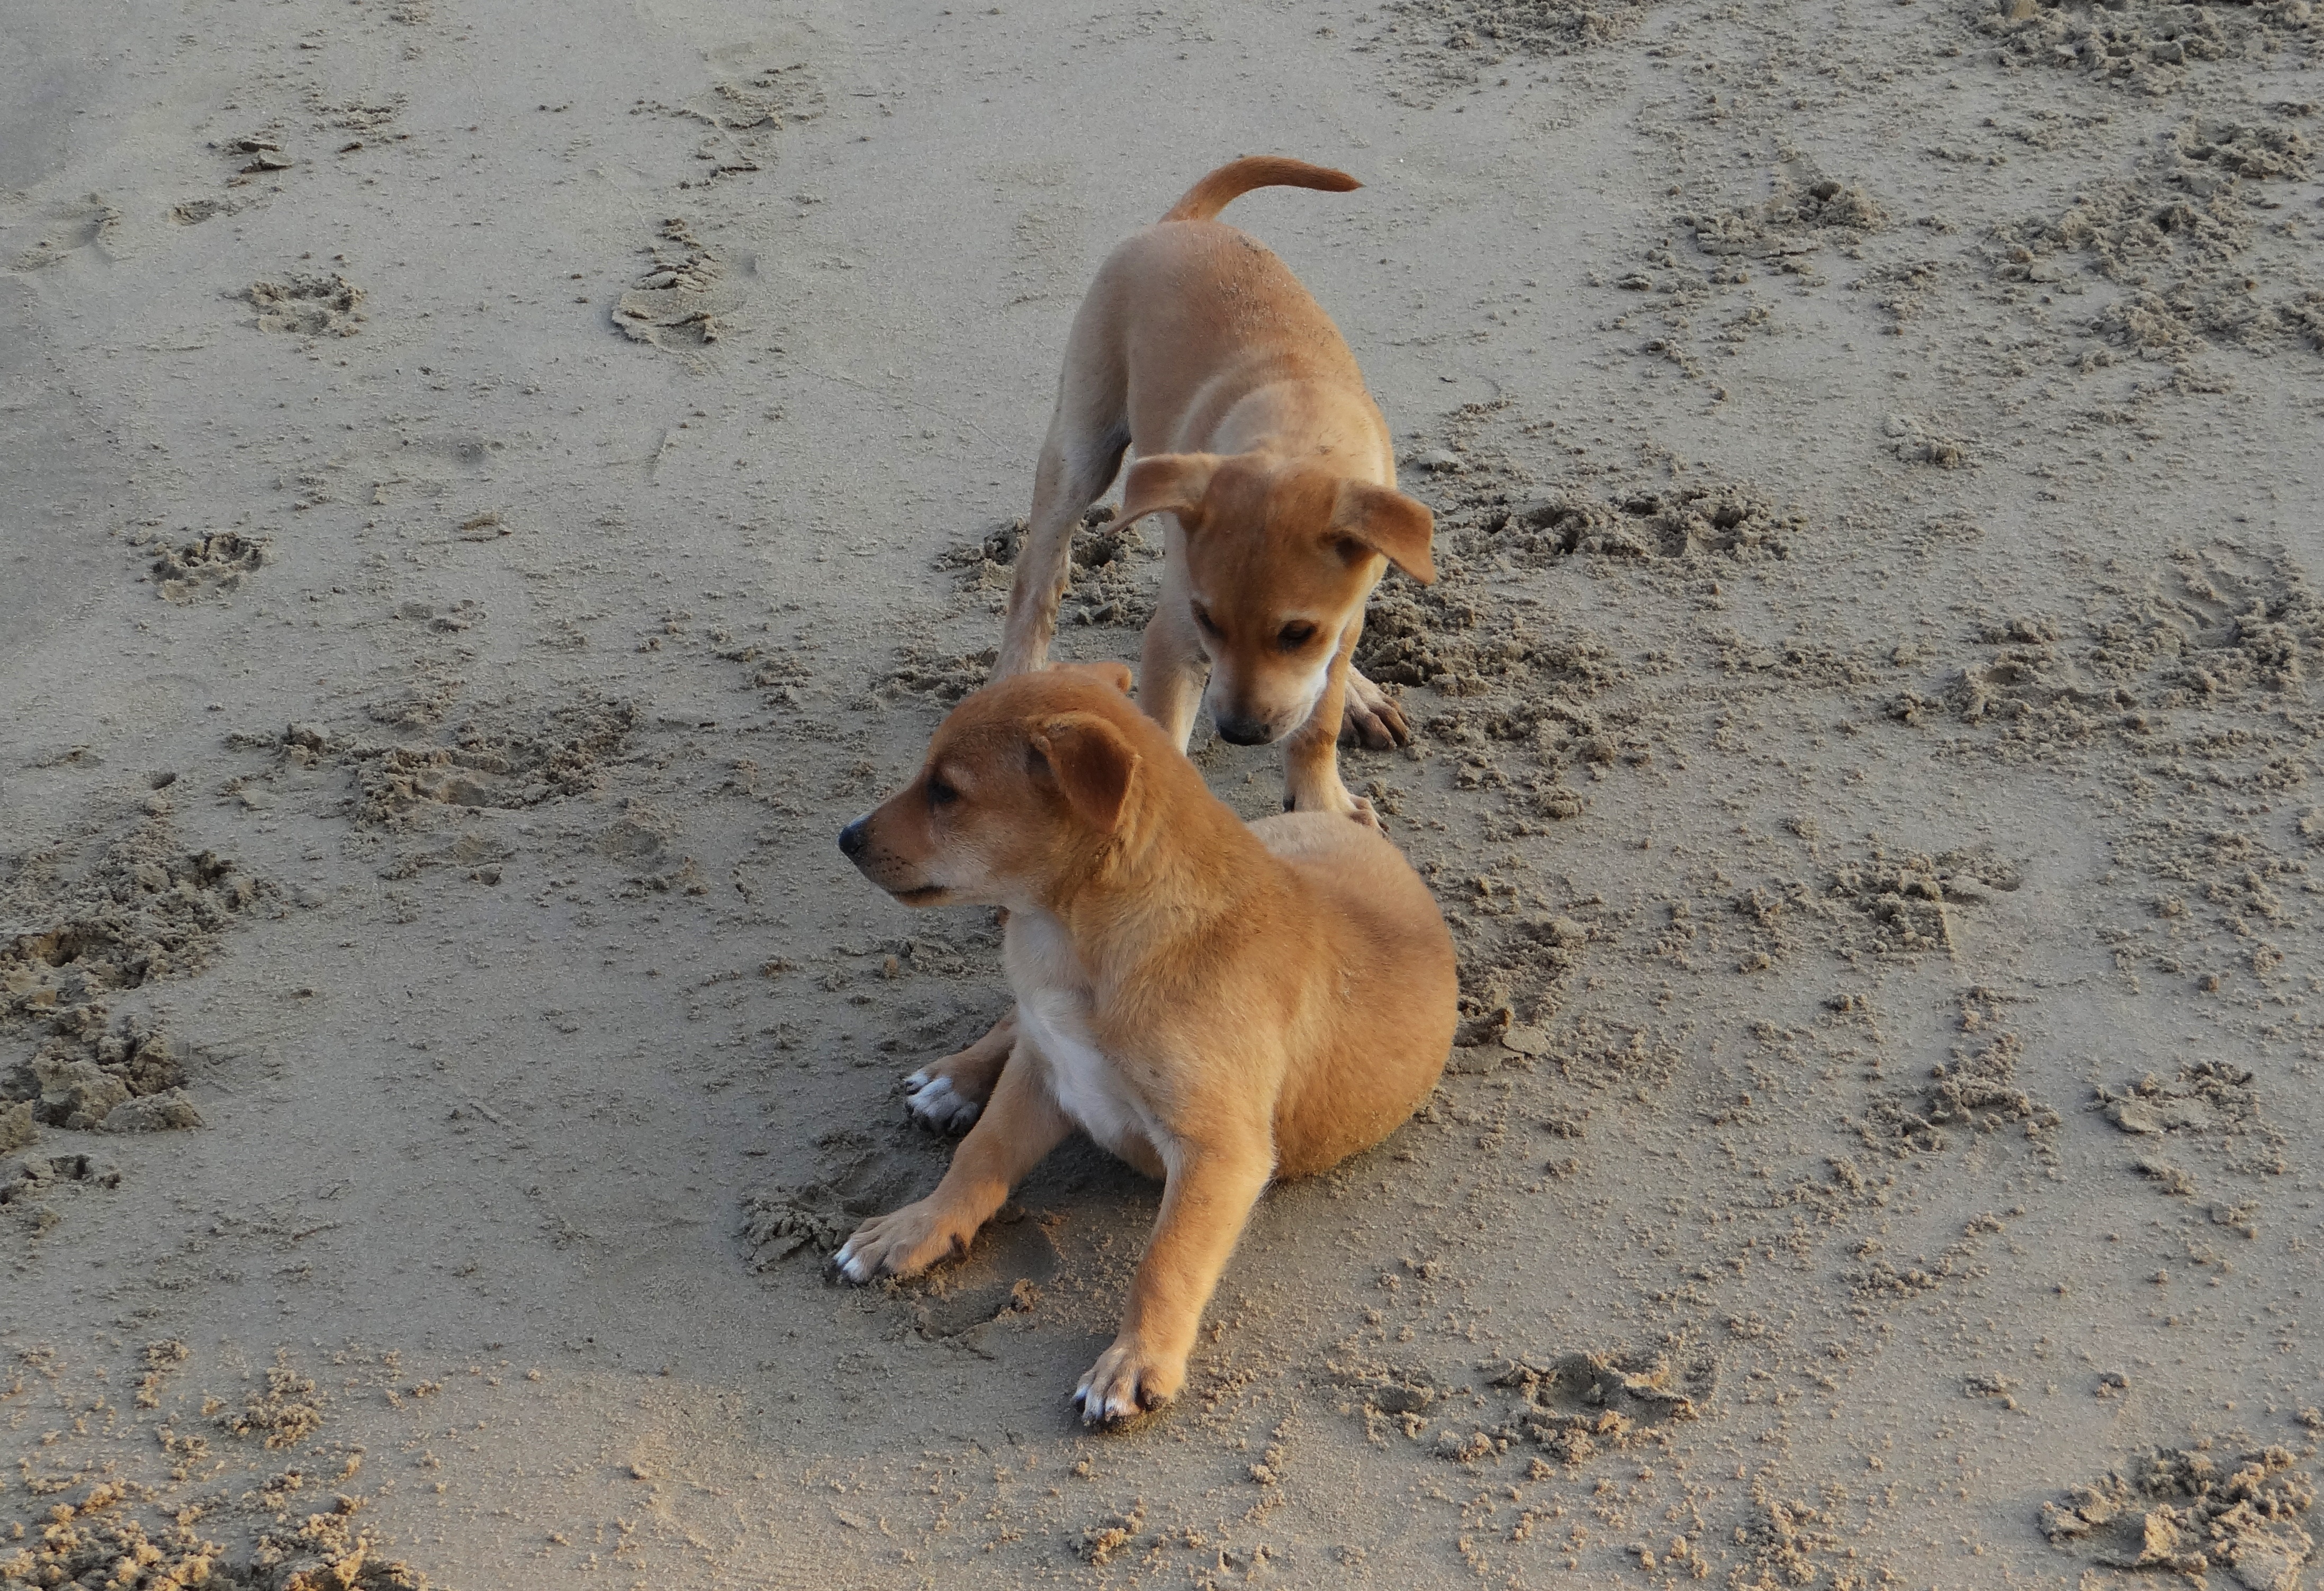
beach, sea, sand, puppy, dog, animal, cute, canine, love, pet, mammal, playing, friend, happy, happiness, vertebrate, domestic, india, adorable, breed, pup, doggy, karnataka, arabian, street dog, dog like mammal, gokarna